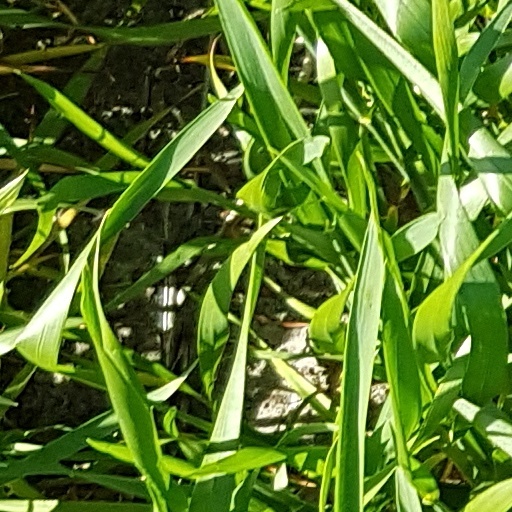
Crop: wheat